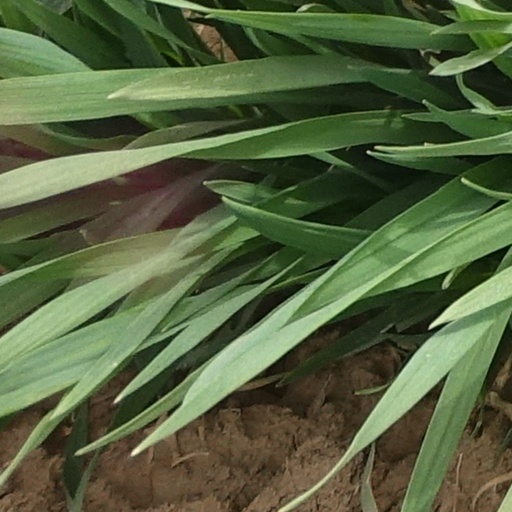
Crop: wheat